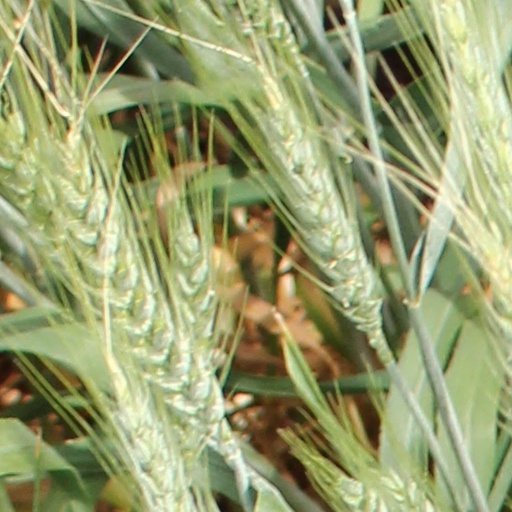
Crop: wheat